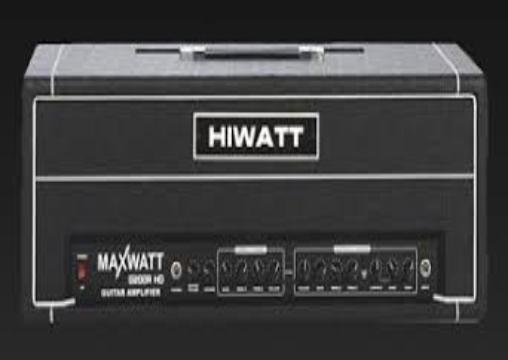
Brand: Hiwatt
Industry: Electronic